University of North Carolina Wilmington

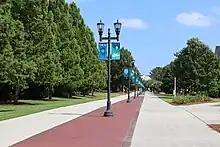
Chancellor's Walk, the center of campus, around midafternoon

In 2000, the Student Recreation Center was opened to students, staff, and faculty members. It houses three basketball courts, exercise machines, a weight training area, an indoor running track, and an indoor climbing wall. It also includes a group exercise room which supports multiple clubs and activities, including Yoga, Pilates, and an Aikido club. In 2012, the Student Recreation Center completed an expansion of facilities, as well as construction on a new natatorium. This construction doubled the size of the existing Recreation Center.